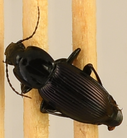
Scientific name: Pterostichus trinarius
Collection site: Blandy Experimental Farm NEON (BLAN), plot BLAN_009